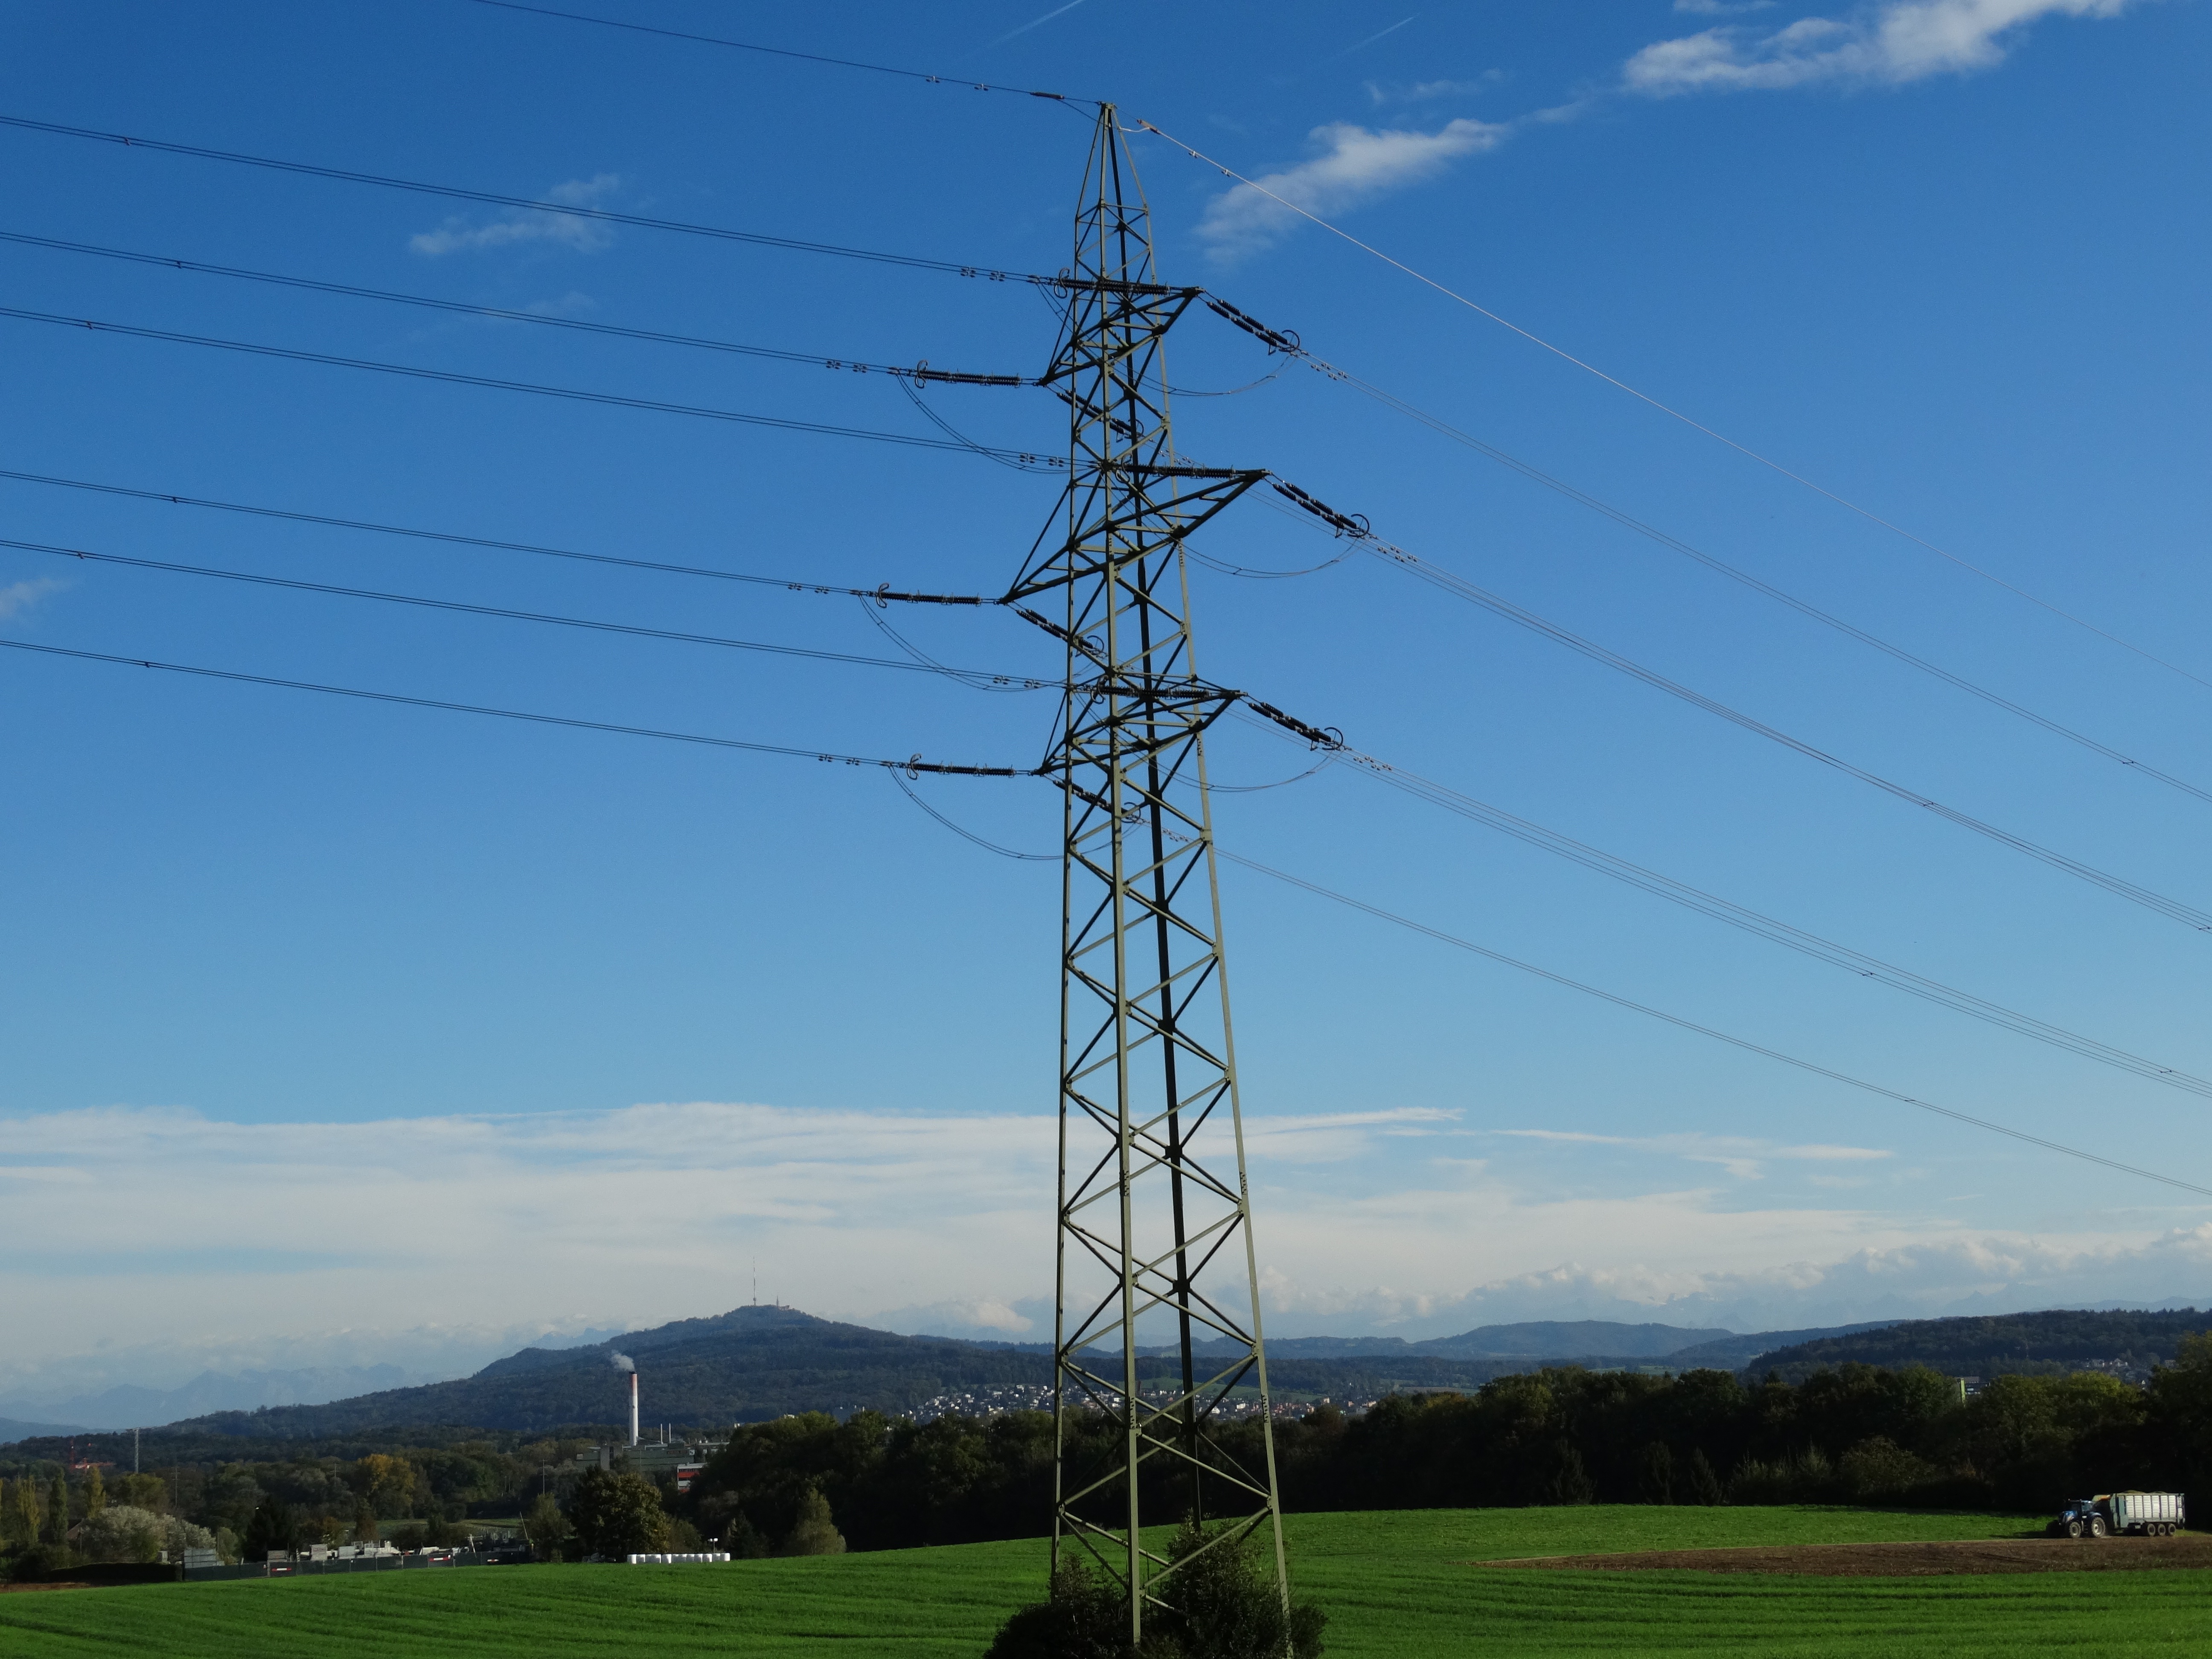
landscape, sky, technology, wind, cable, line, tower, power line, mast, electricity, energy, high voltage, upper lines, power poles, transmission tower, reinforce, outdoor structure, electrical supply, overhead power line, outdoor power equipment, stream transport